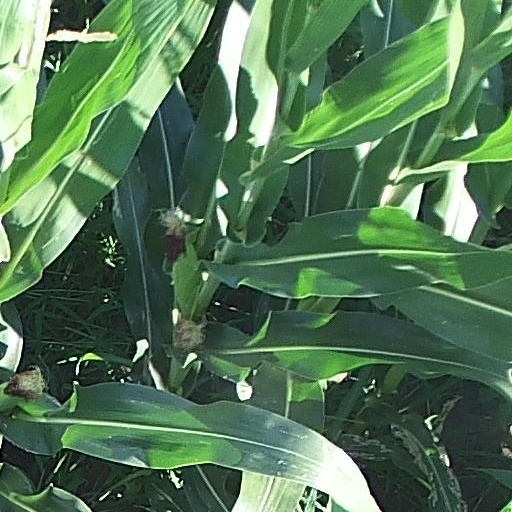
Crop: maize; corn